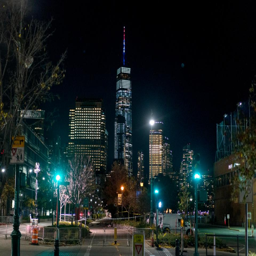
the lights on the spire turned red , white and blue